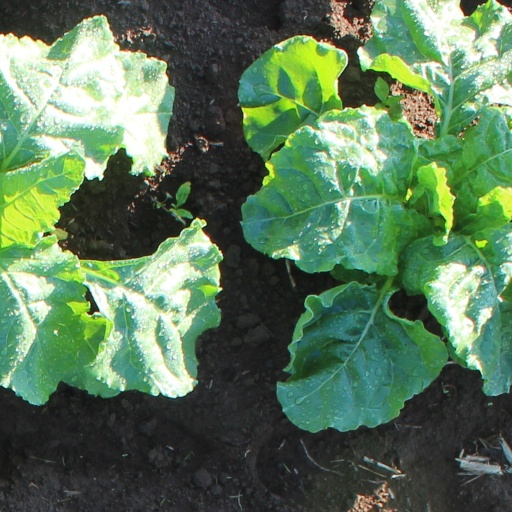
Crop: sugar beet